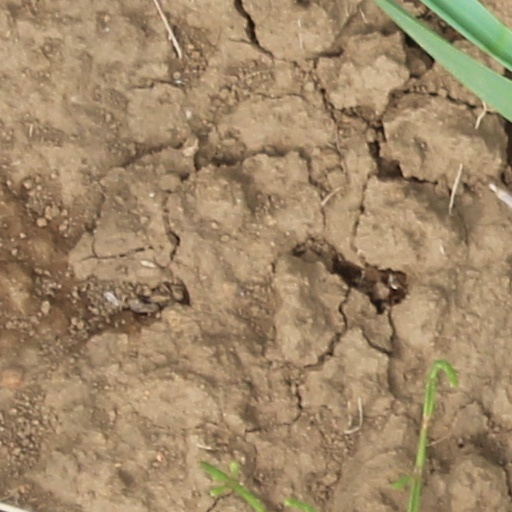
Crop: wheat